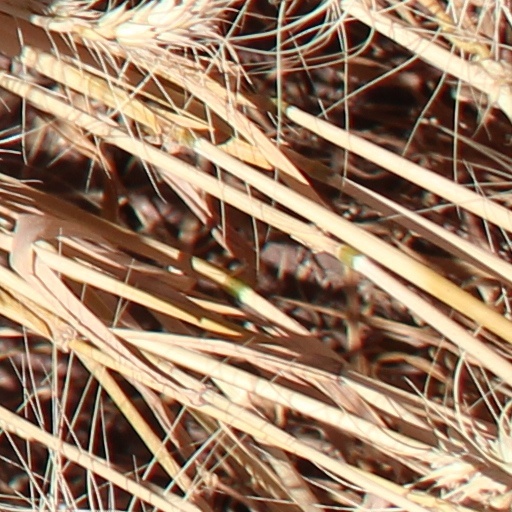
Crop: wheat